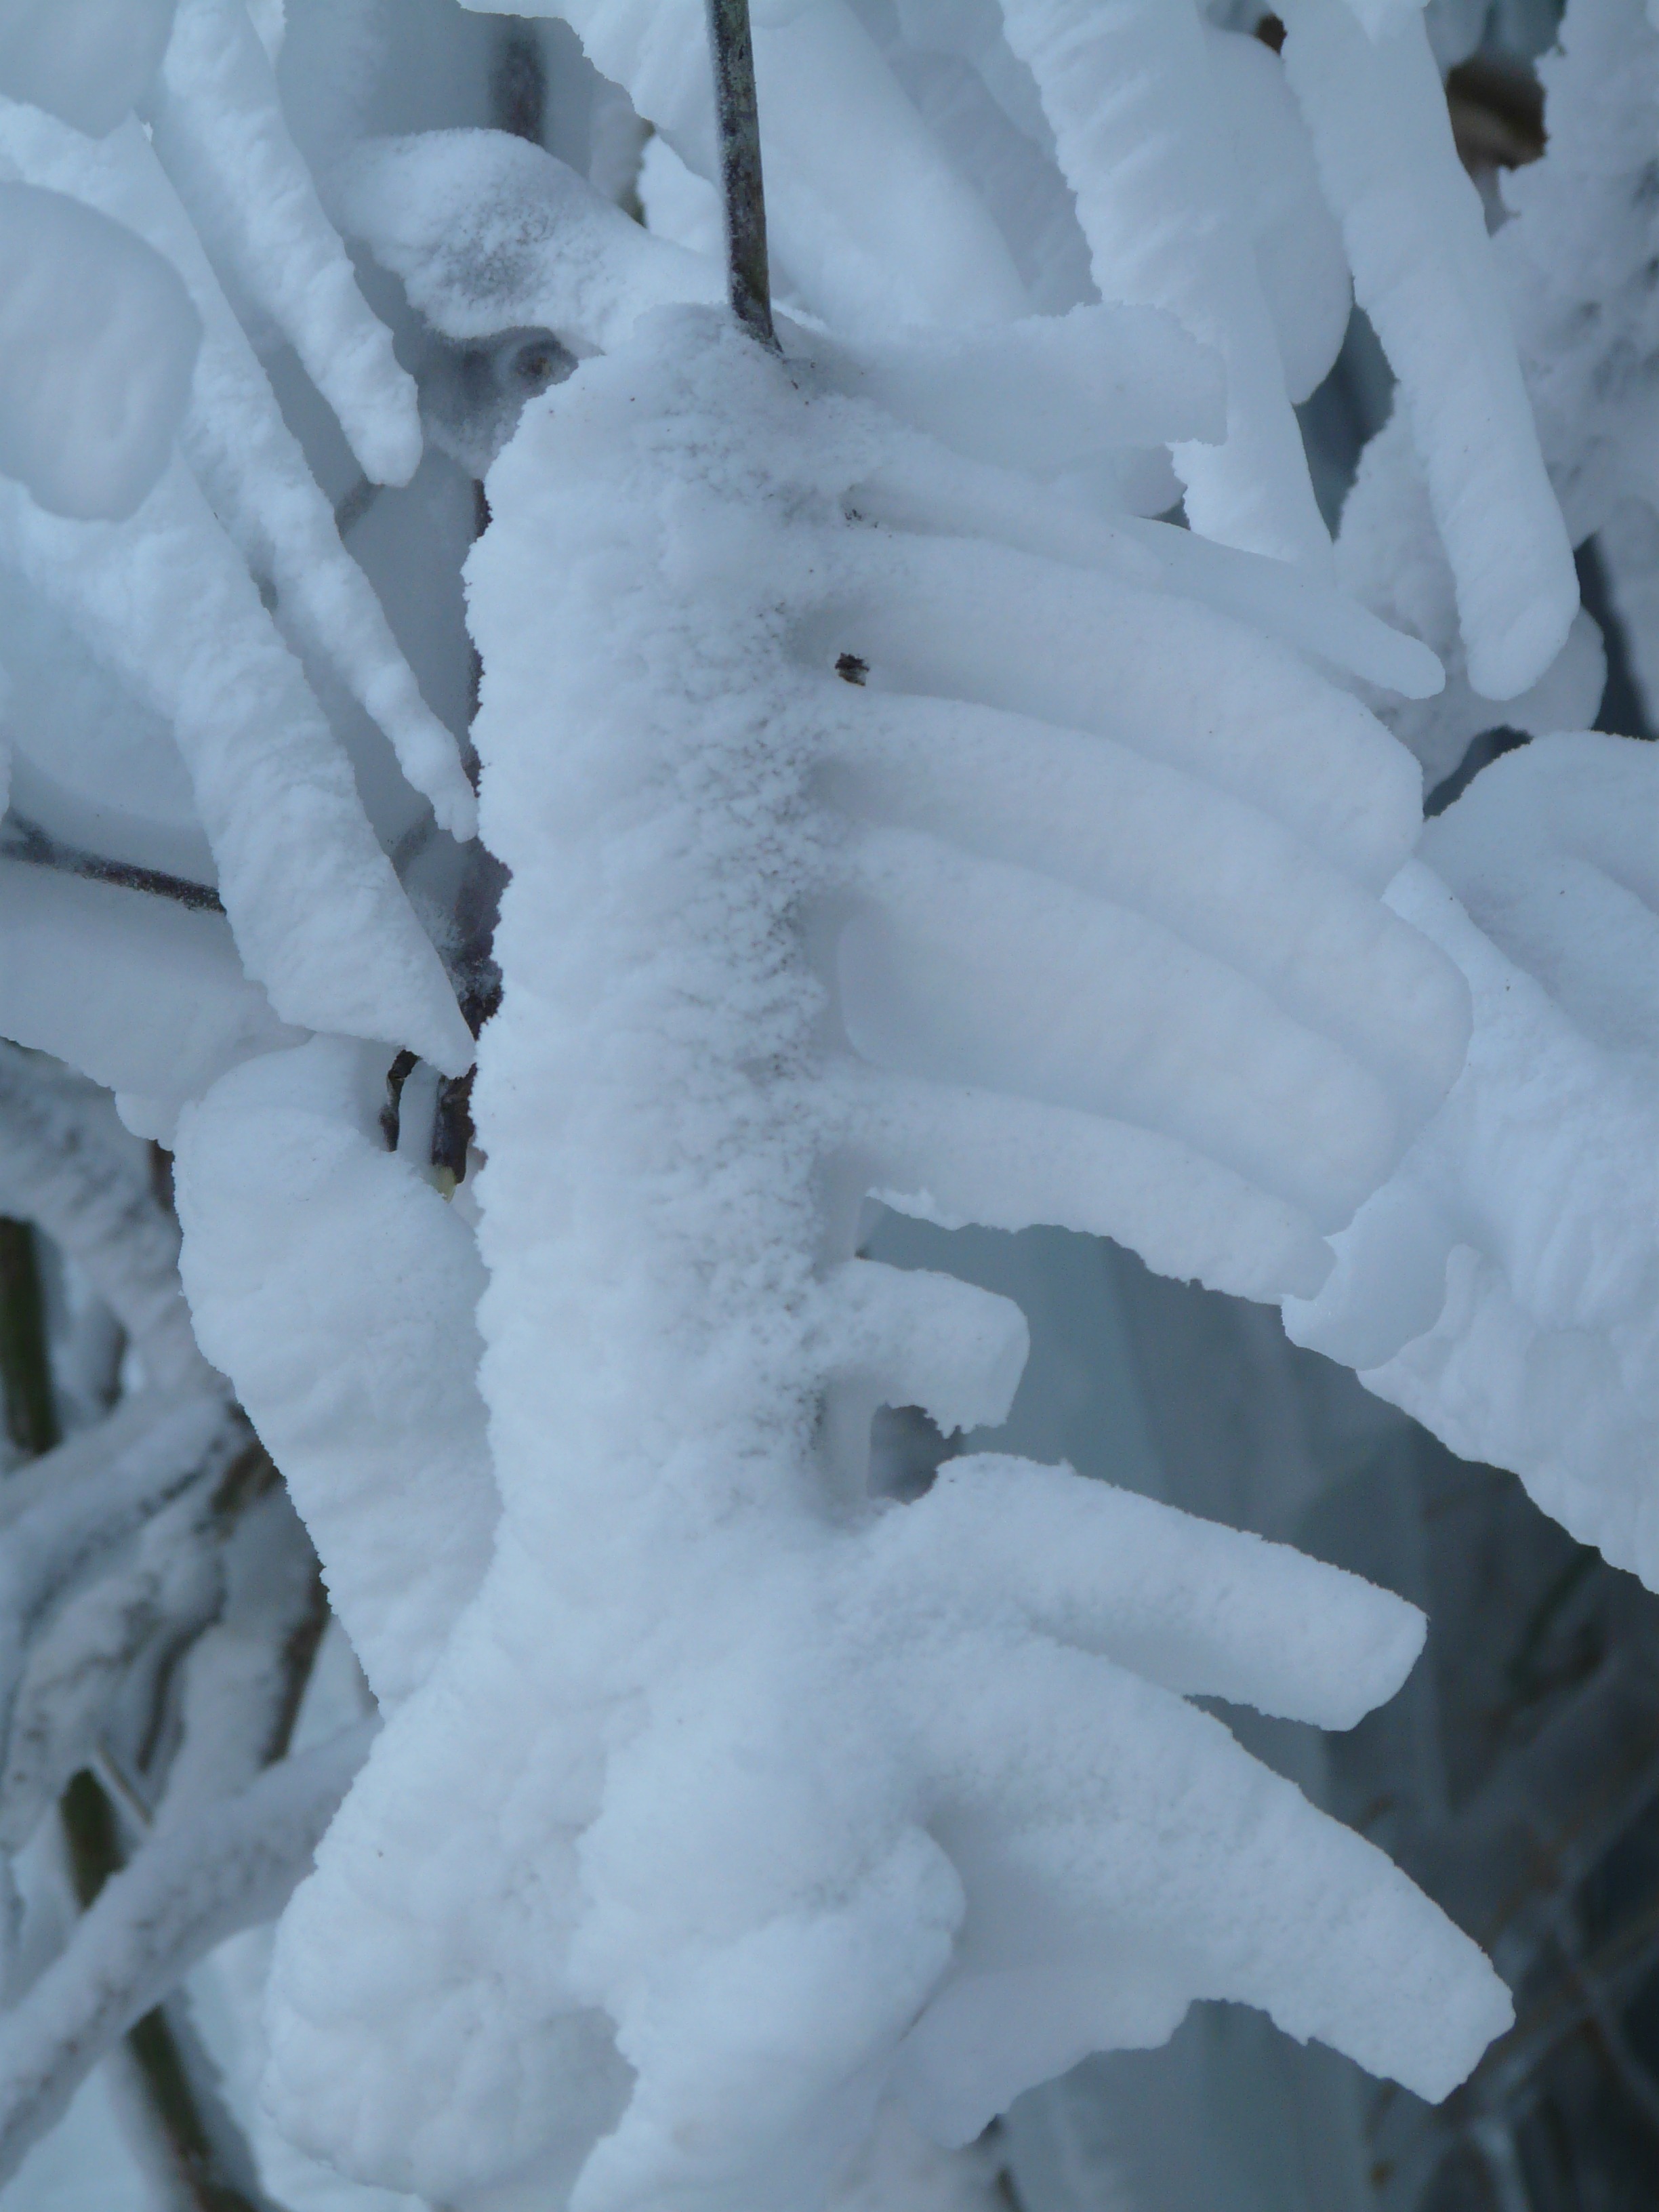
snow, winter, white, frost, ice, weather, season, aesthetic, iced, branches, blizzard, icicle, hoarfrost, freezing